Nike (mythology)

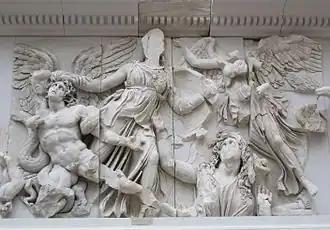
Nike crowning a victorious Athena, Gigantomachy frieze from the Pergamon Altar, Berlin.

Athena Nike is a cult title of the goddess Athena, with whom Nike was closely associated and was perhaps popularly confused. The exact relationship between Nike and Athena Nike is uncertain. However, a cult title, such as Athena Nike, which joins the name of a major god with that of a more minor one known to have had their own independent cult suggests that such a fused title arose from the assimilation of an existing local cult by the major god.